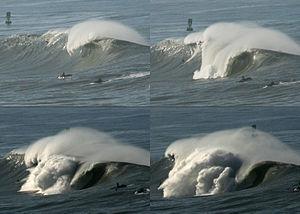
Maverick's Point est un spot de surf de renommée mondiale du Nord de la Californie, aux États-Unis. Ce spot se situe tout près du port de Pillar Point, au Nord de Half Moon Bay. Il est depuis de nombreuses années reconnu comme produisant une des plus grosses et dangereuses vagues du monde.